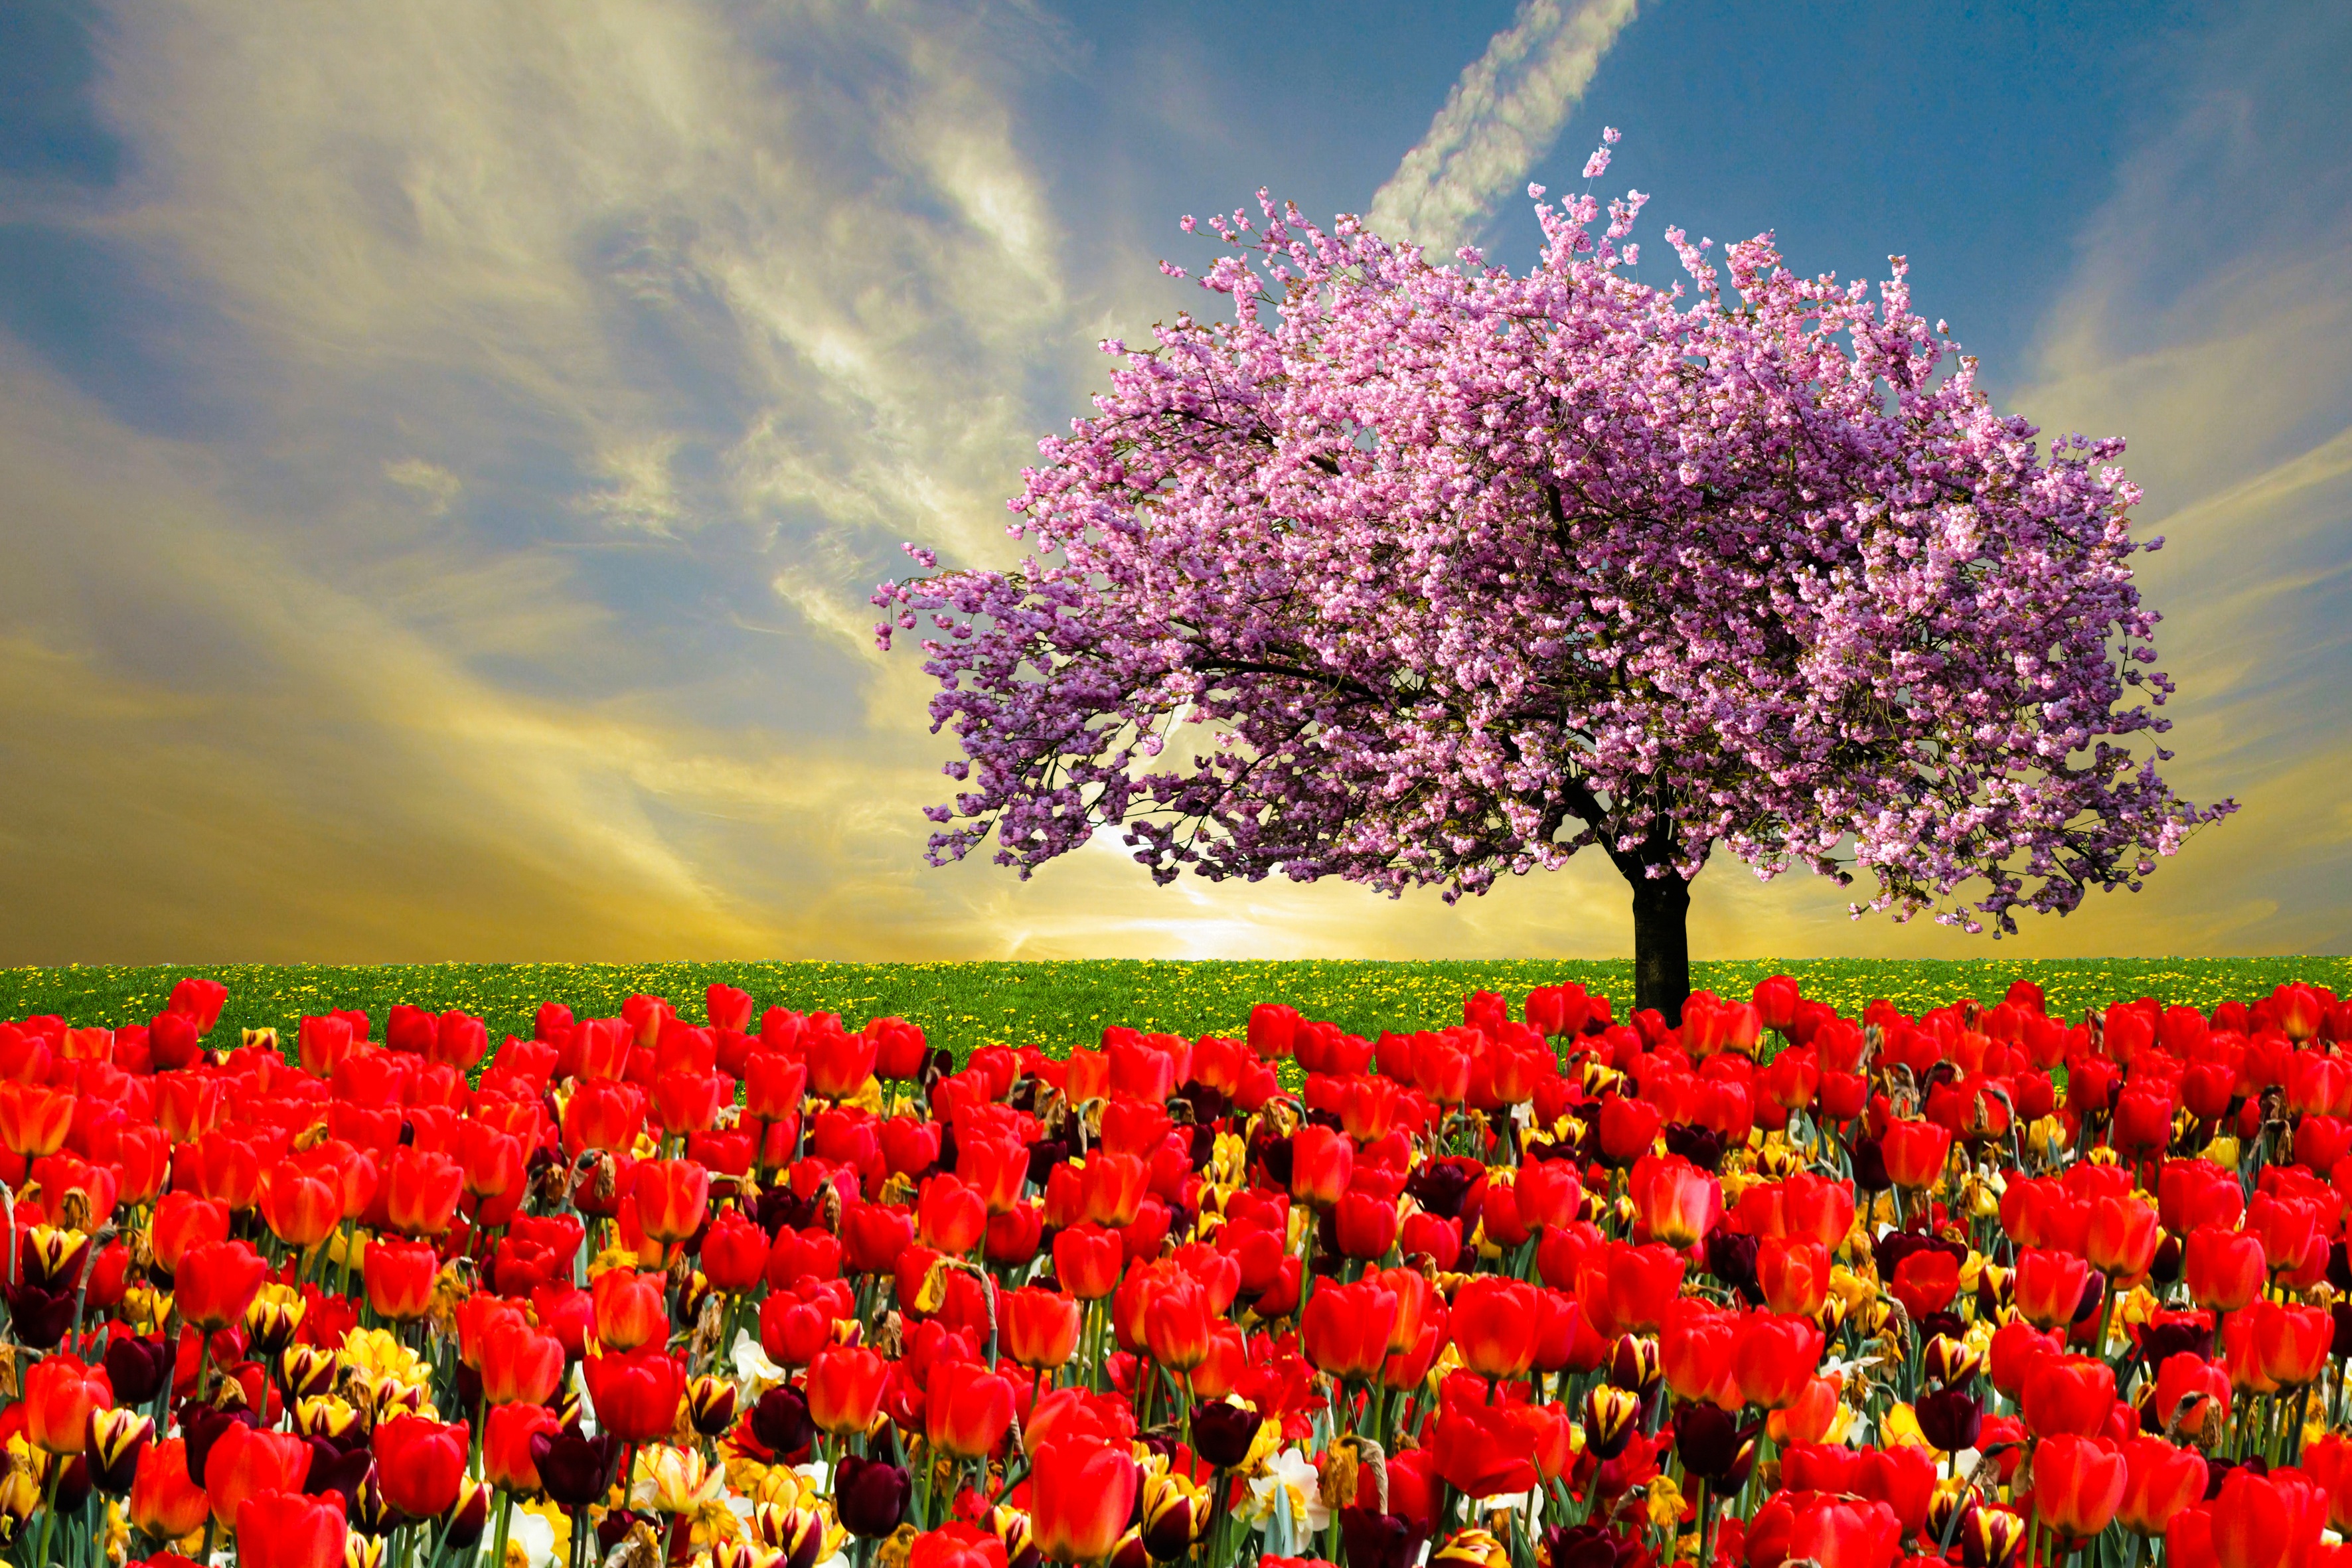
tree, nature, blossom, plant, sky, field, meadow, dandelion, flower, petal, bloom, tulip, spring, flora, flowers, tulips, greeting card, spring flowers, emotion, spring awakening, fr hlingsanfang, flowering plant, signs of spring, almond blossom, almond tree, spring fever, land plant